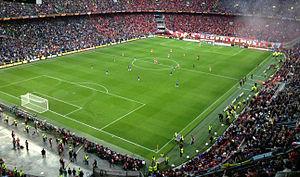
La finale de la Ligue Europa 2012-2013 est la 42ᵉ finale de la Ligue Europa de l'UEFA, et la 4ᵉ depuis la réforme de l’ancienne Coupe UEFA. Ce match de football a lieu le 15 mai 2013 à l'Amsterdam Arena d'Amsterdam, aux Pays-Bas.